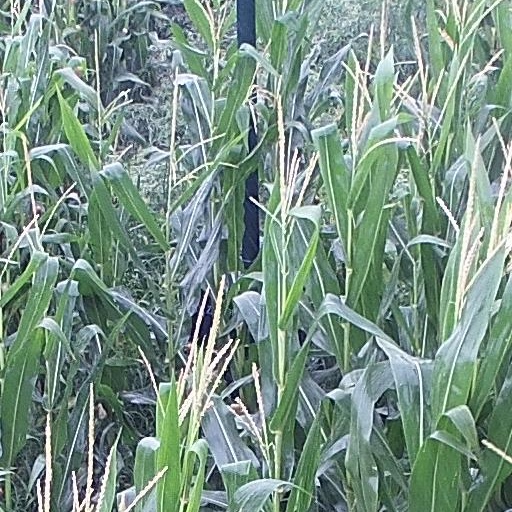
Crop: maize; corn